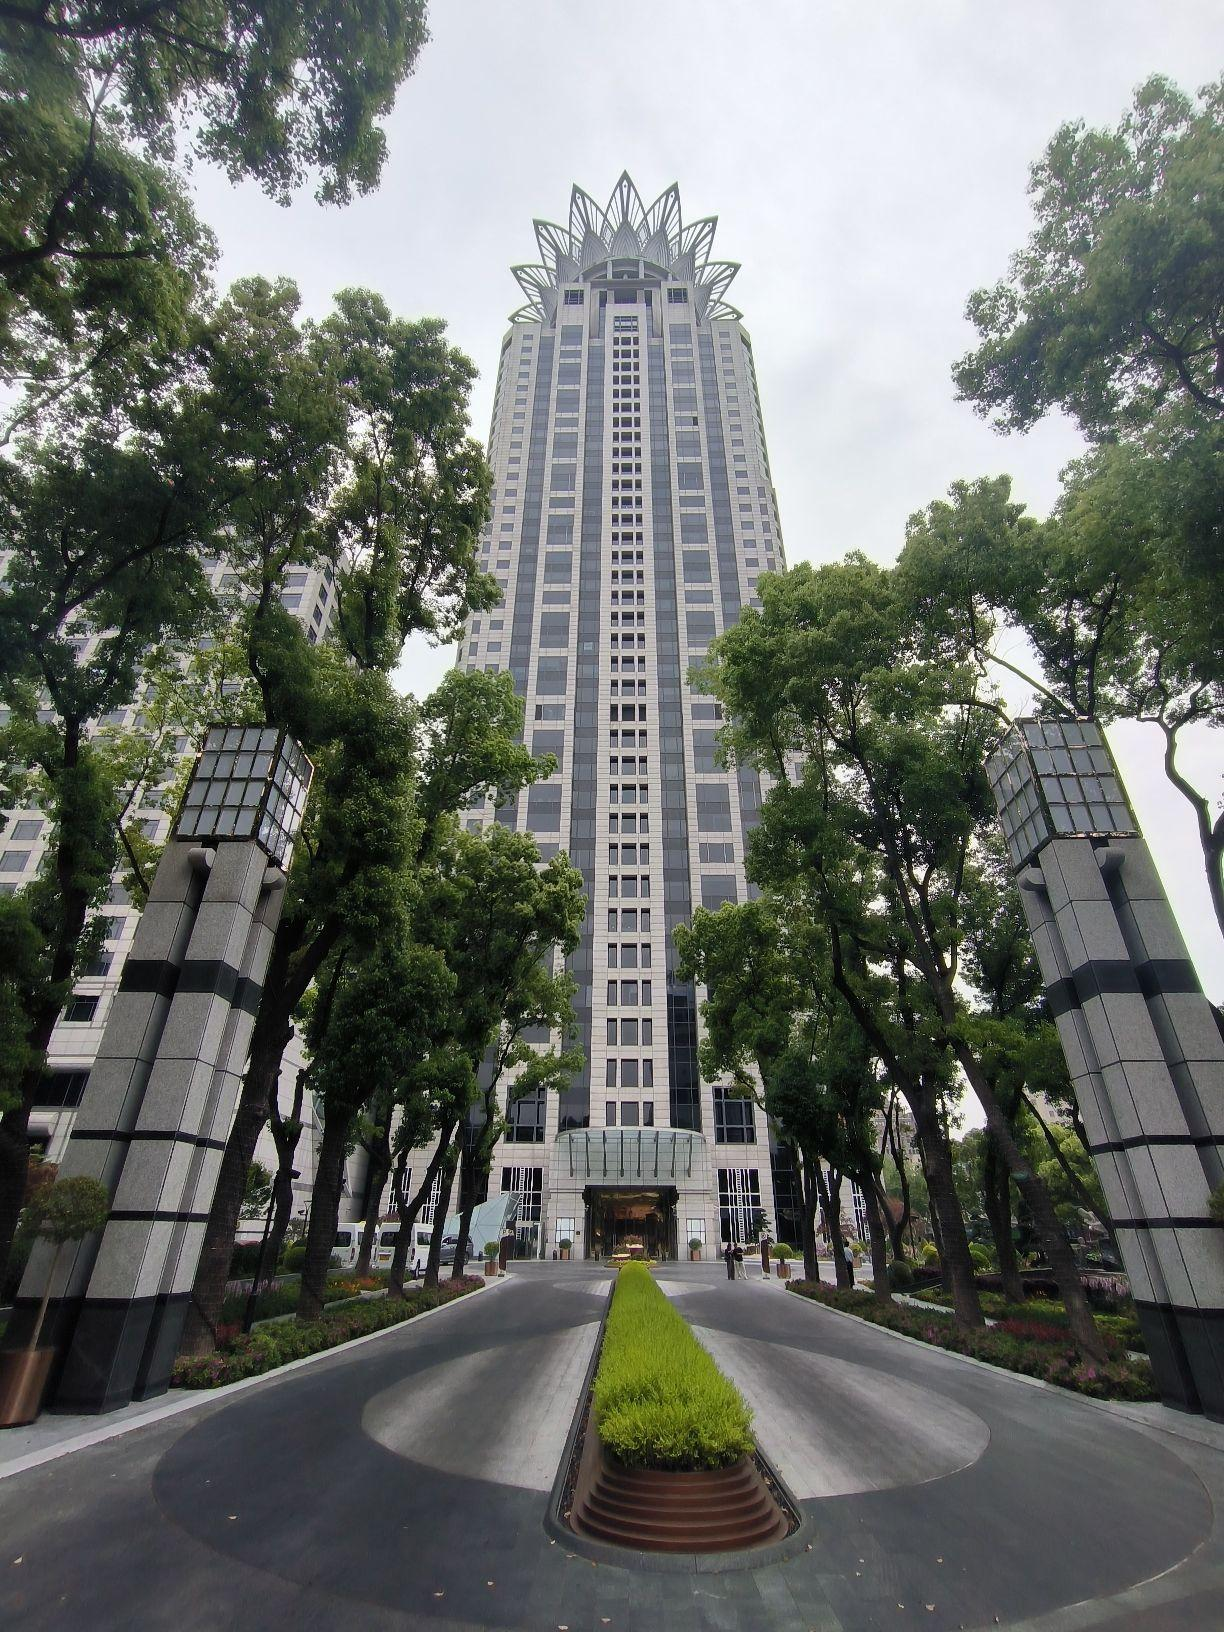
地标名称：外滩中心
所在城市：上海市·黄浦区